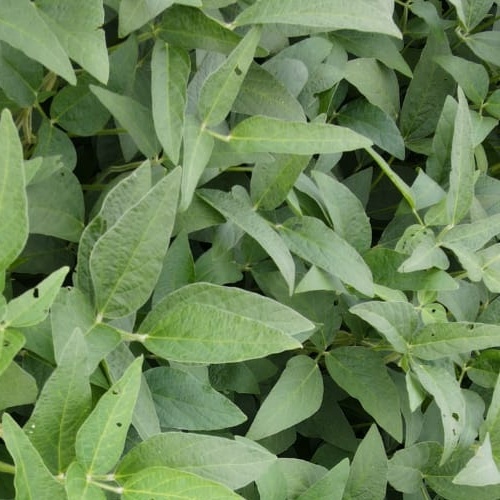
Label: Diabrotica_speciosa